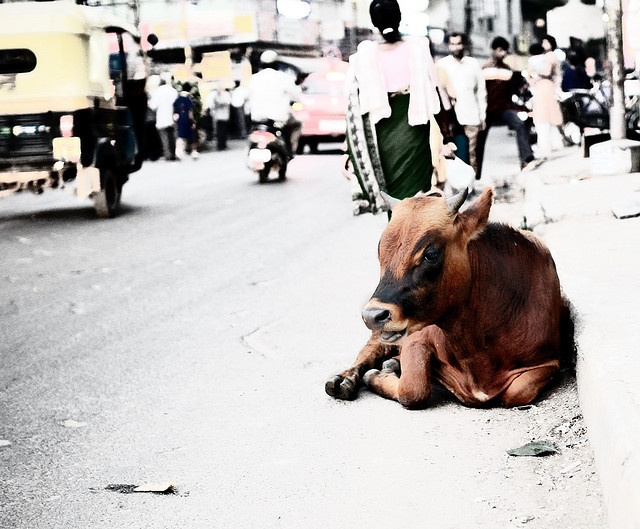
A bull with short horns sitting on the side of a street.
A cow laying on the side of the street.
A cow resting on the side of the road.
A large brown cow laying down in a busy city street.
A brown cow resting on street next to a truck.